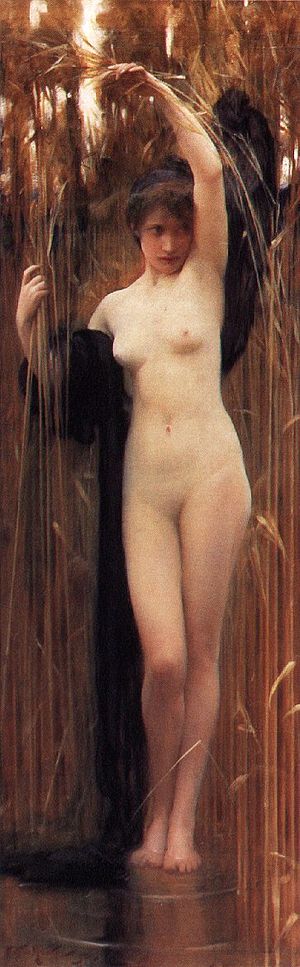
Syrinx (mytologi)
Syrinx af Arthur Hacker
Syrinx var i græsk mytologi en nymfe og en af støttespillerne til Artemis, og kendt for sin dydighed.